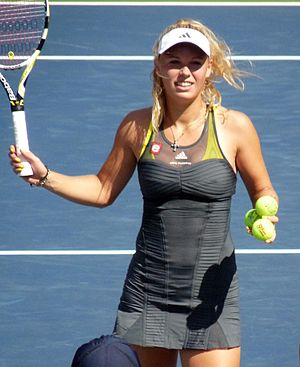
Caroline Wozniackis resultater
Caroline Wozniackis resultater er en oversigt over Caroline Wozniackis tennisresultater på seniorniveau. Oversigten indeholder oplysninger om alle resultater Caroline Wozniacki har opnået i regi af International Tennis Federation. Oversigten er opbygget således at kampresultater er listet fortløbende og separat for single, double samt mix-double. Resultaterne for denne del af oversigten hidrører fra ITF turneringer, Women's Tennis Association turneringer samt Grand Slam turneringer. Efterfølgende er listet resultater opnået i Federation Cup og Hopman Cup.